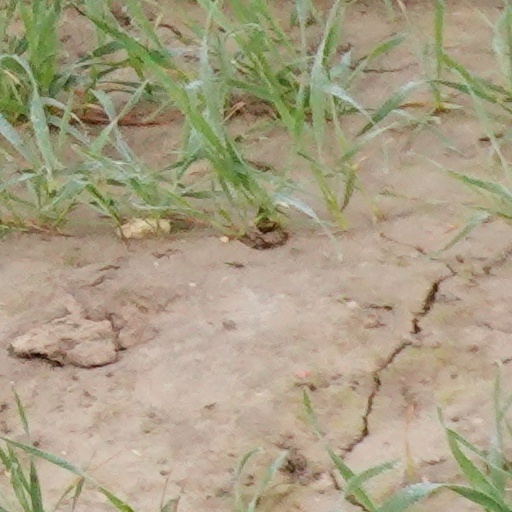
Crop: wheat